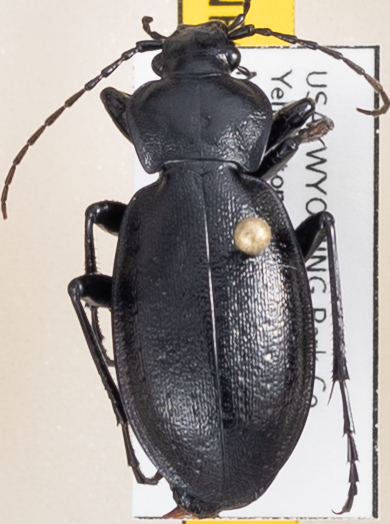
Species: Carabus taedatus agassii
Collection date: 2023-08-16
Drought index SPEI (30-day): -0.114
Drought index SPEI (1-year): -0.058
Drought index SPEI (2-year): -0.18